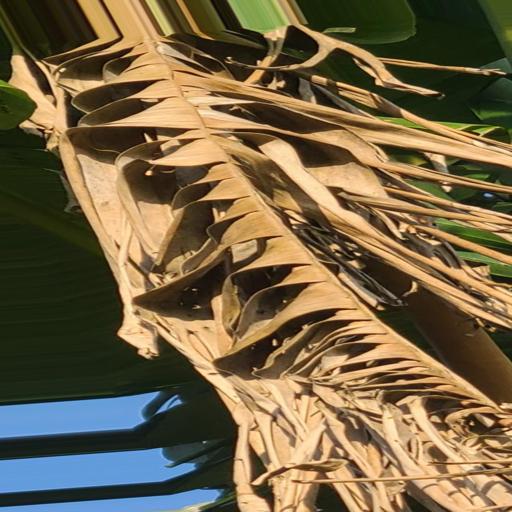
Label: moko_disease